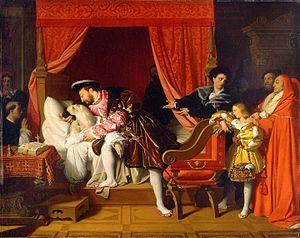
Léonard de Vinci, né le 15 avril 1452 à Vinci et mort le 2 mai 1519 à Amboise, est un peintre italien et un homme d'esprit universel, à la fois artiste, organisateur de spectacles et de fêtes, scientifique, ingénieur, inventeur, anatomiste, peintre, sculpteur, architecte, urbaniste, botaniste, musicien, poète, philosophe et écrivain.
Une chambre à coucher, ou plus usuellement chambre, est la pièce d'une habitation destinée à assurer le sommeil ou le repos de l'habitant, et qui comporte en principe au moins un lit.